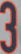
Number: 3